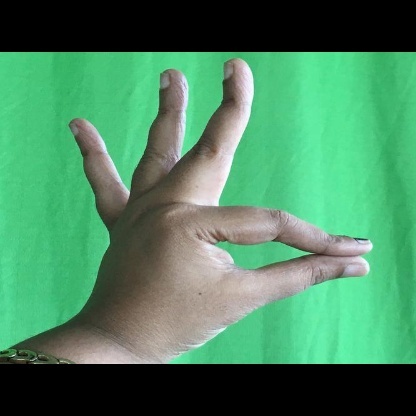
Mudra: Hamsasyam